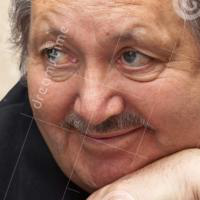
Age group: age 66-80